Alexandre Rockwell

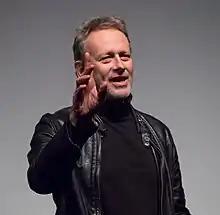
Rockwell at the Tribeca Film Festival in 2018

Alexandre Rockwell is best known for his independent films made in NYC with a small group of actors he met on the lower east side in the late 80s. His first films helped launch the careers of well known actors like Steve Buscemi, Sam Rockwell, Peter Dinklage, Stanley Tucci, as well as many other notable indie stars of the time. His filming style is described as purely independent in spirit and poetic in style. He mixes a blend of comedy and drama to create a portrait of outsiders. His influences are wide-ranging, he has been quoted as saying his style is "as much the Three Stooges as it is Tarkovsky".